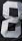
Number: 8